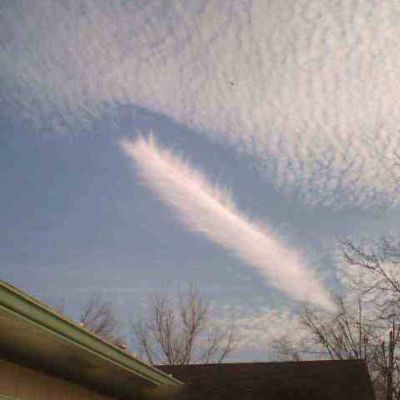
Cloud type: Cirrus (Ci)